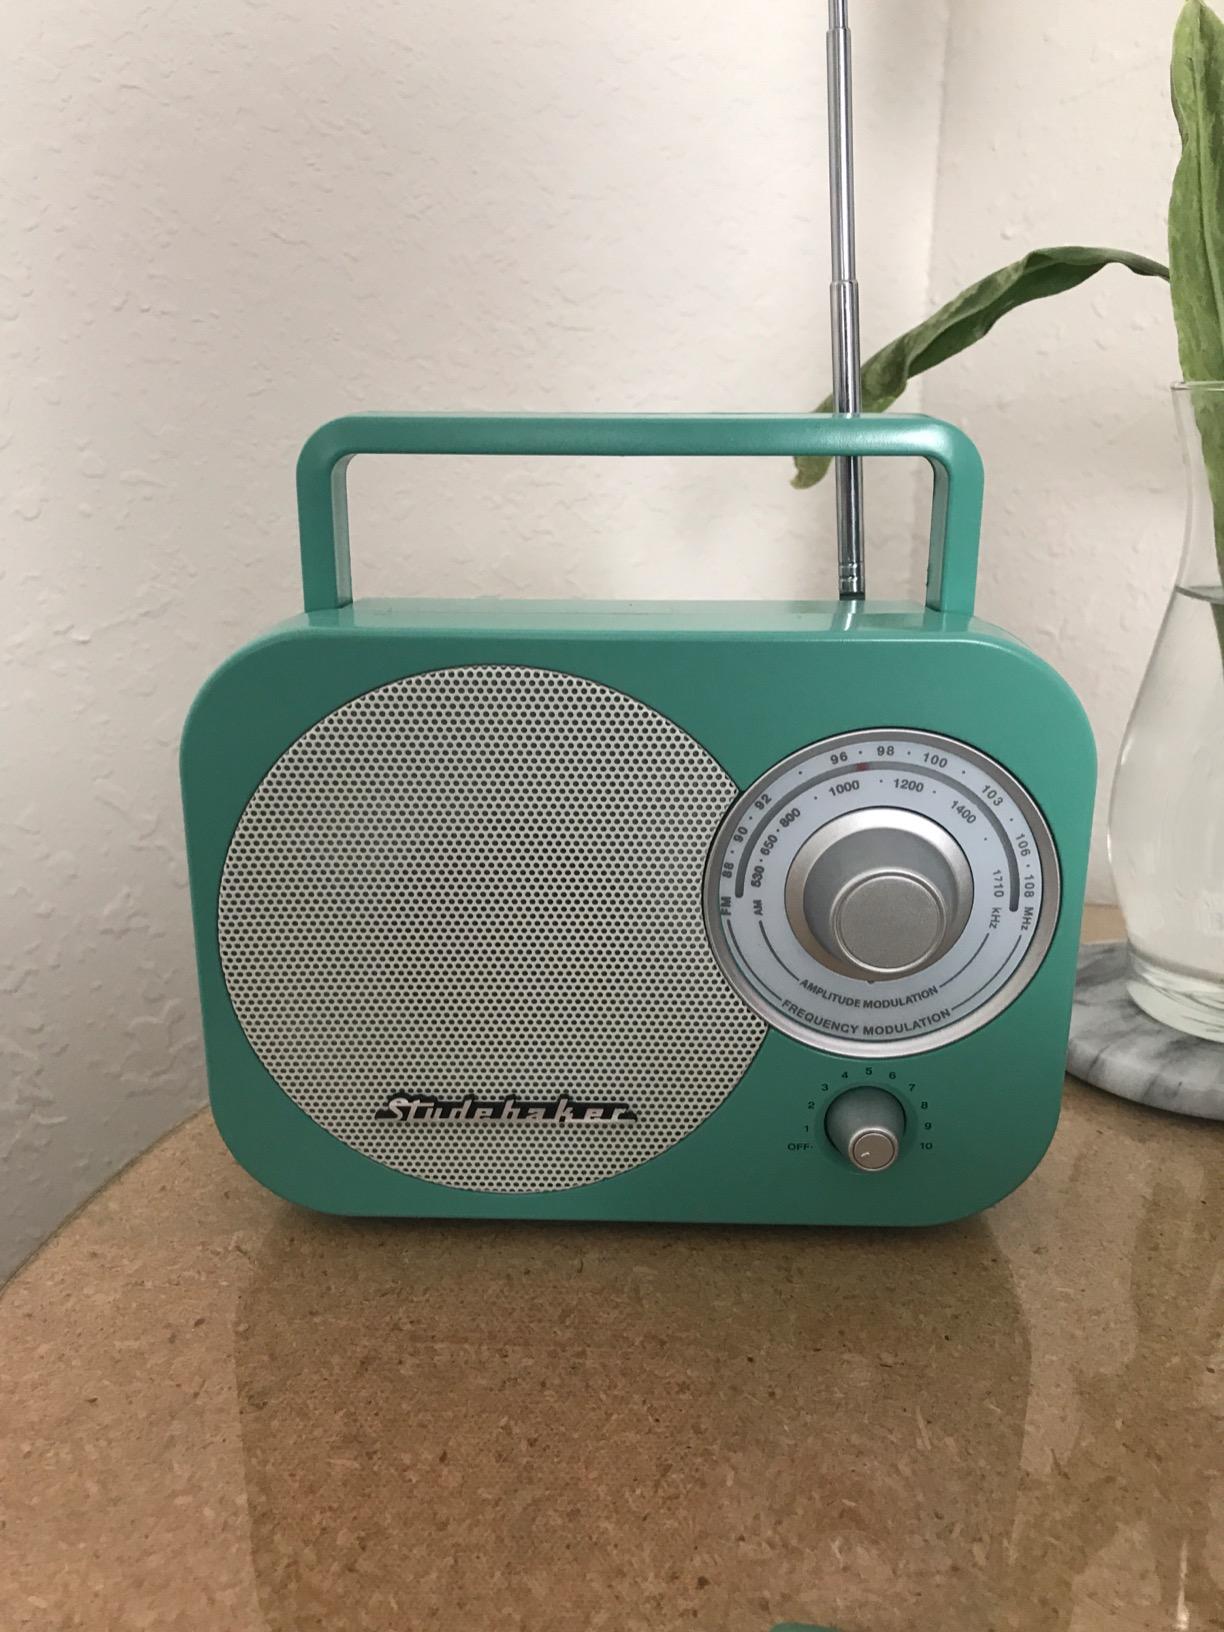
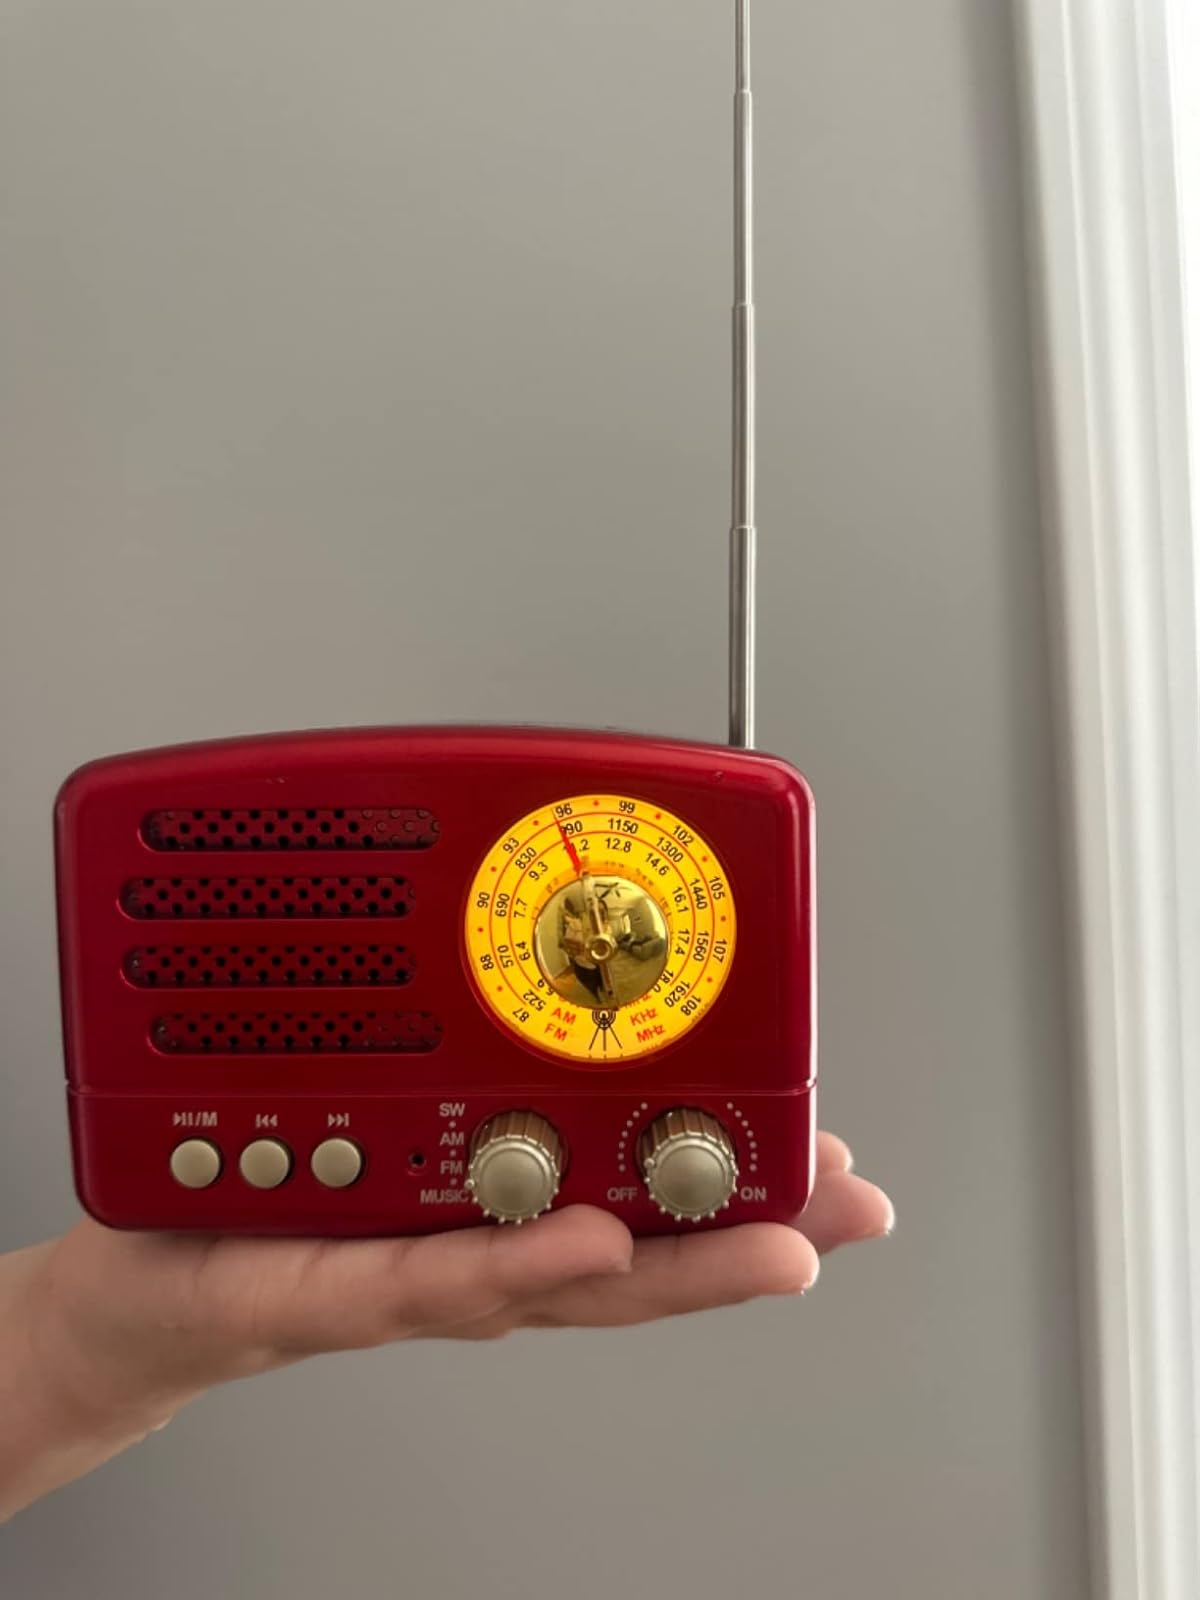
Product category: radio
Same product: no